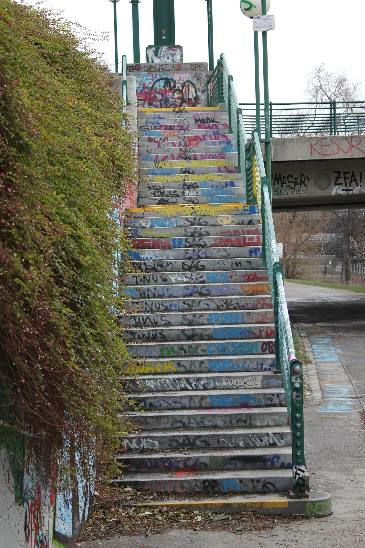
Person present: No